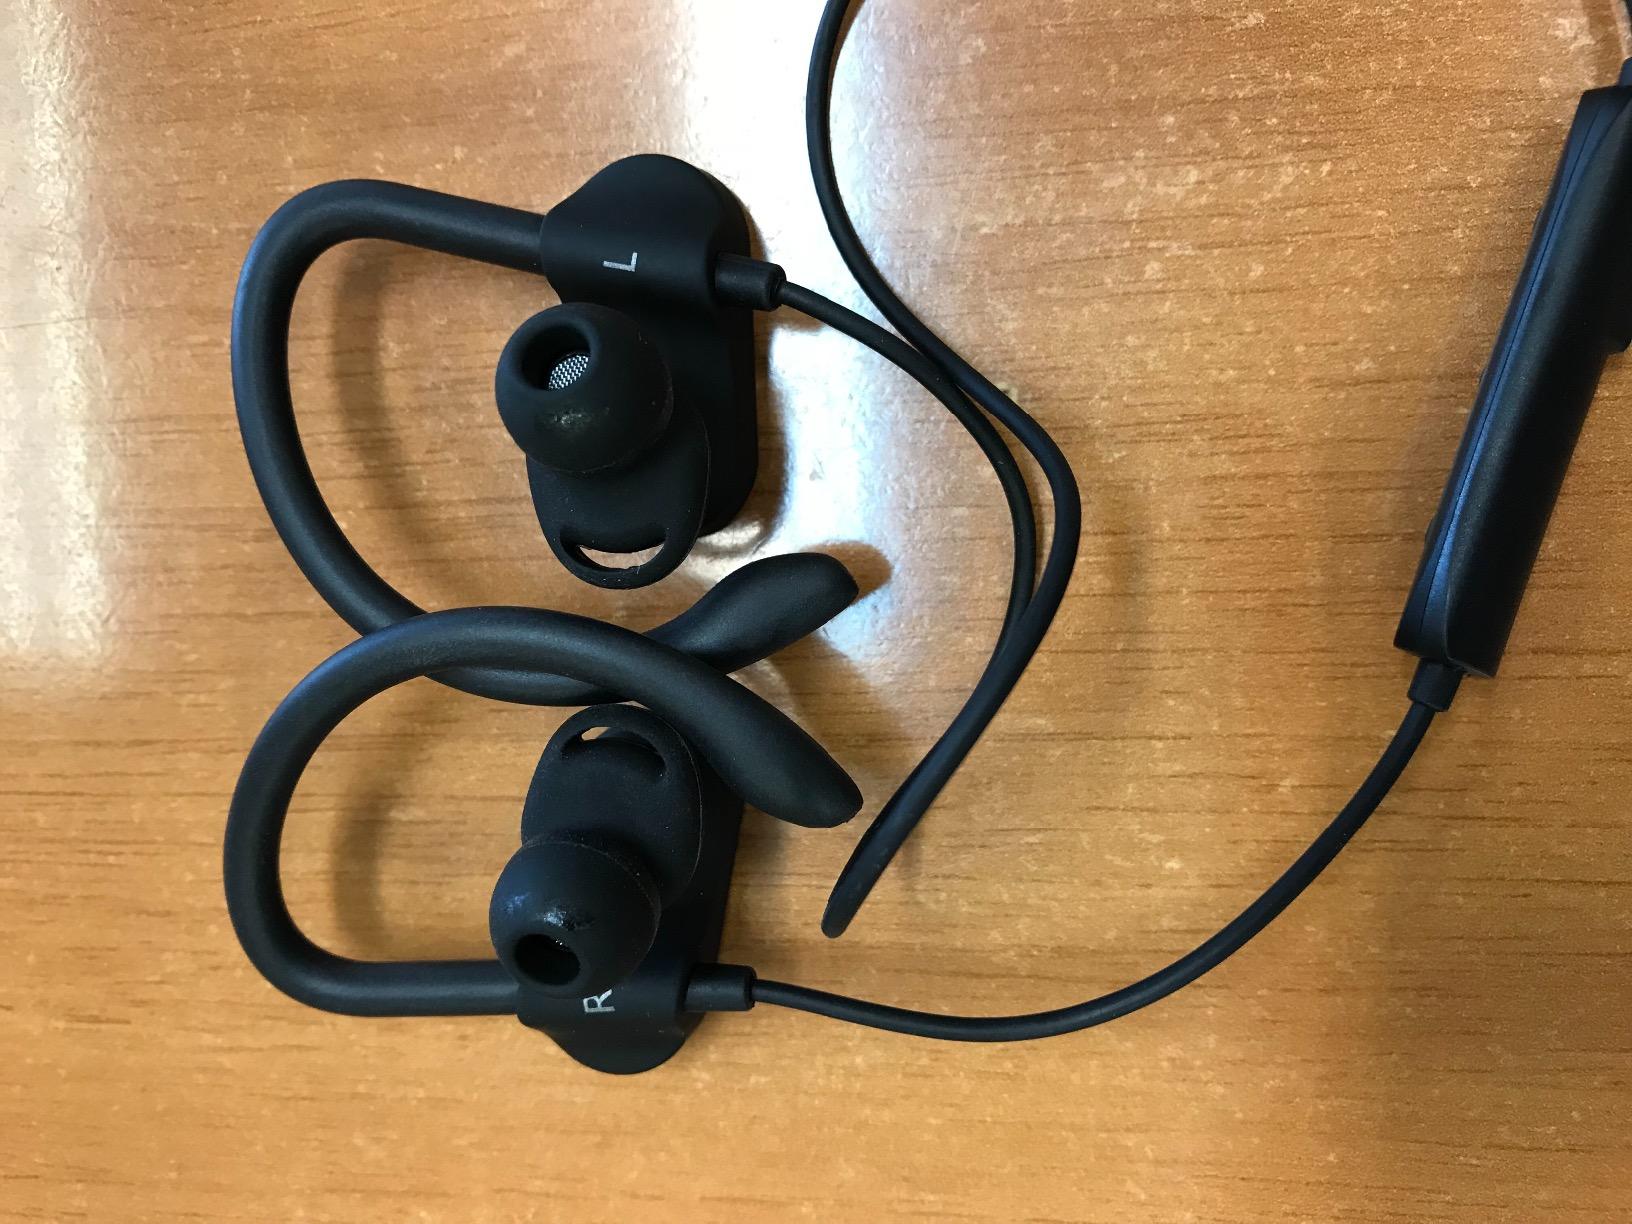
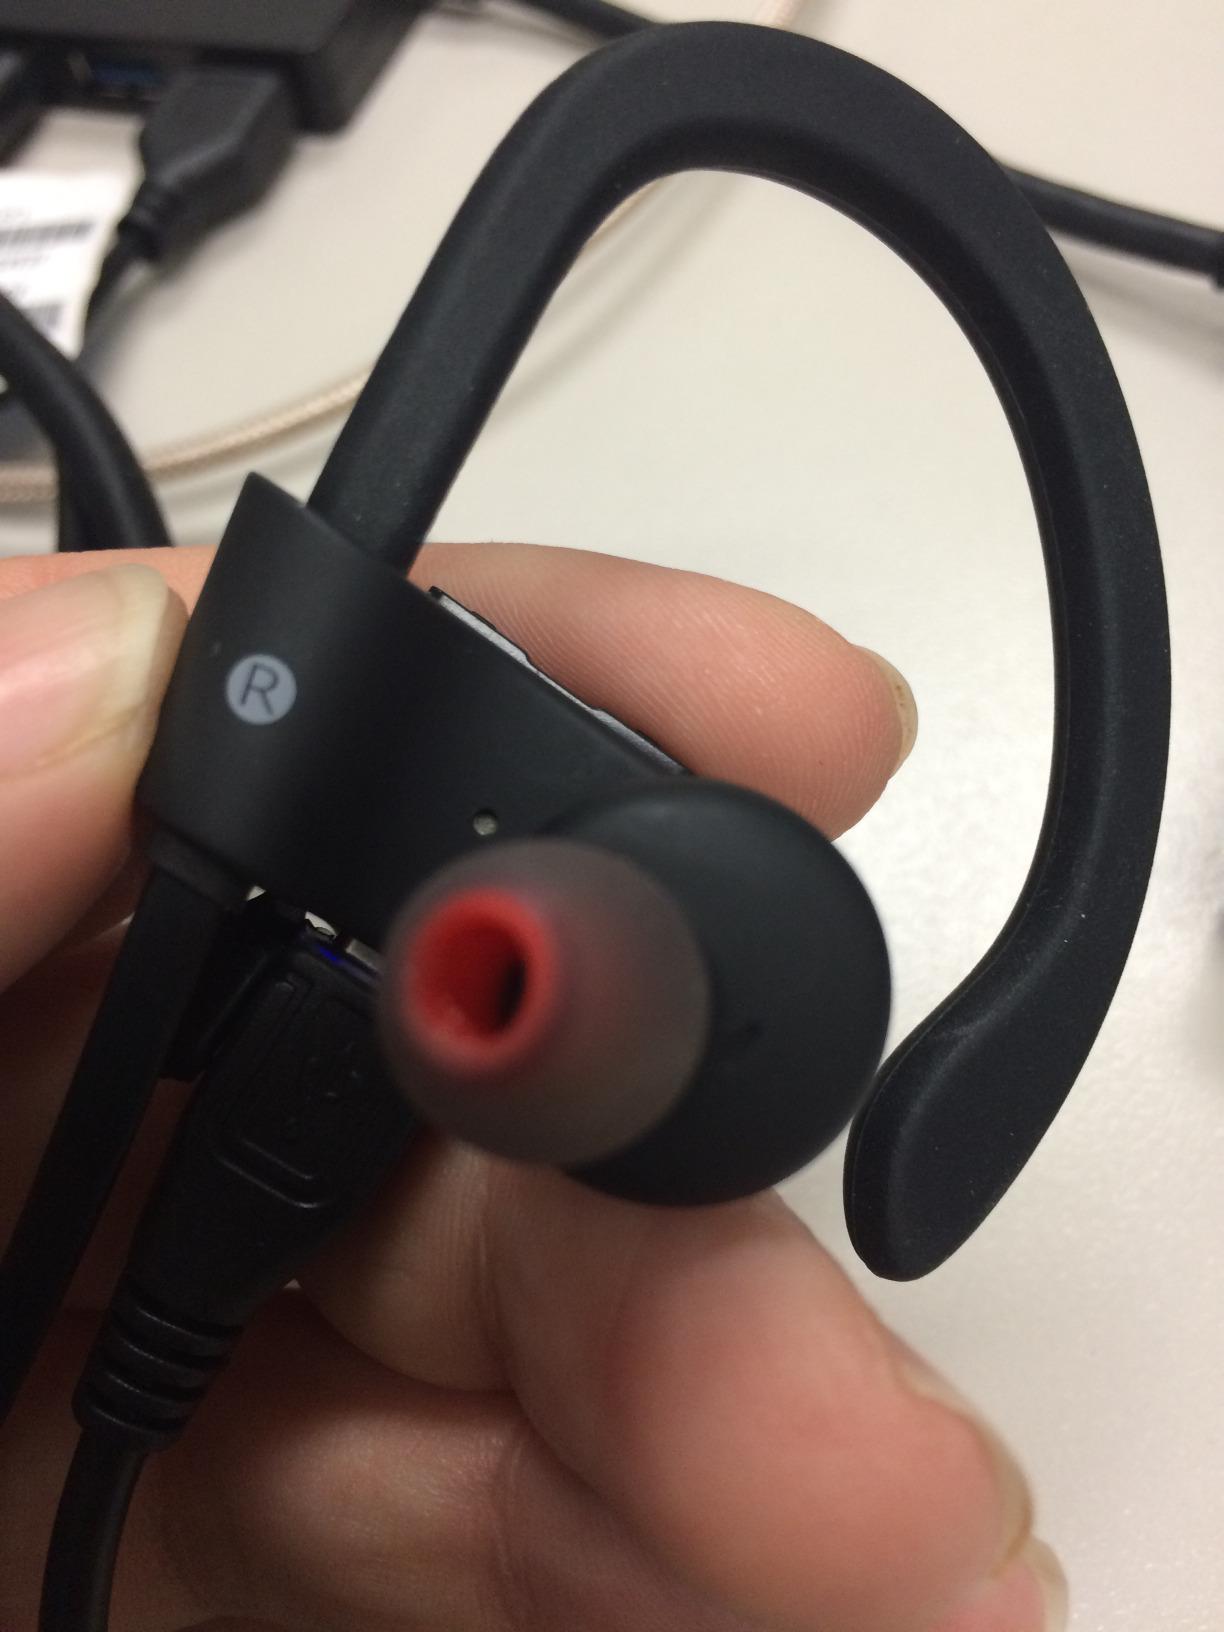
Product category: headphones
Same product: no